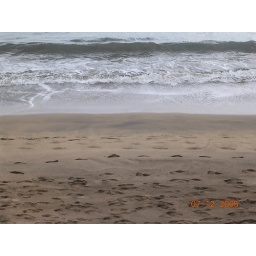
The beach in the town of Praia. I think it is the only sand beach on Terceira.